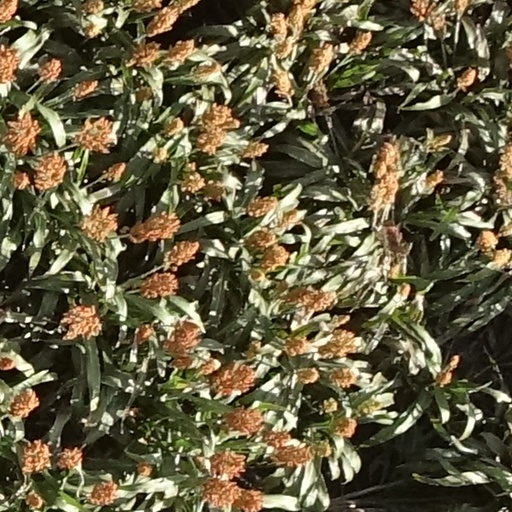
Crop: sorghum